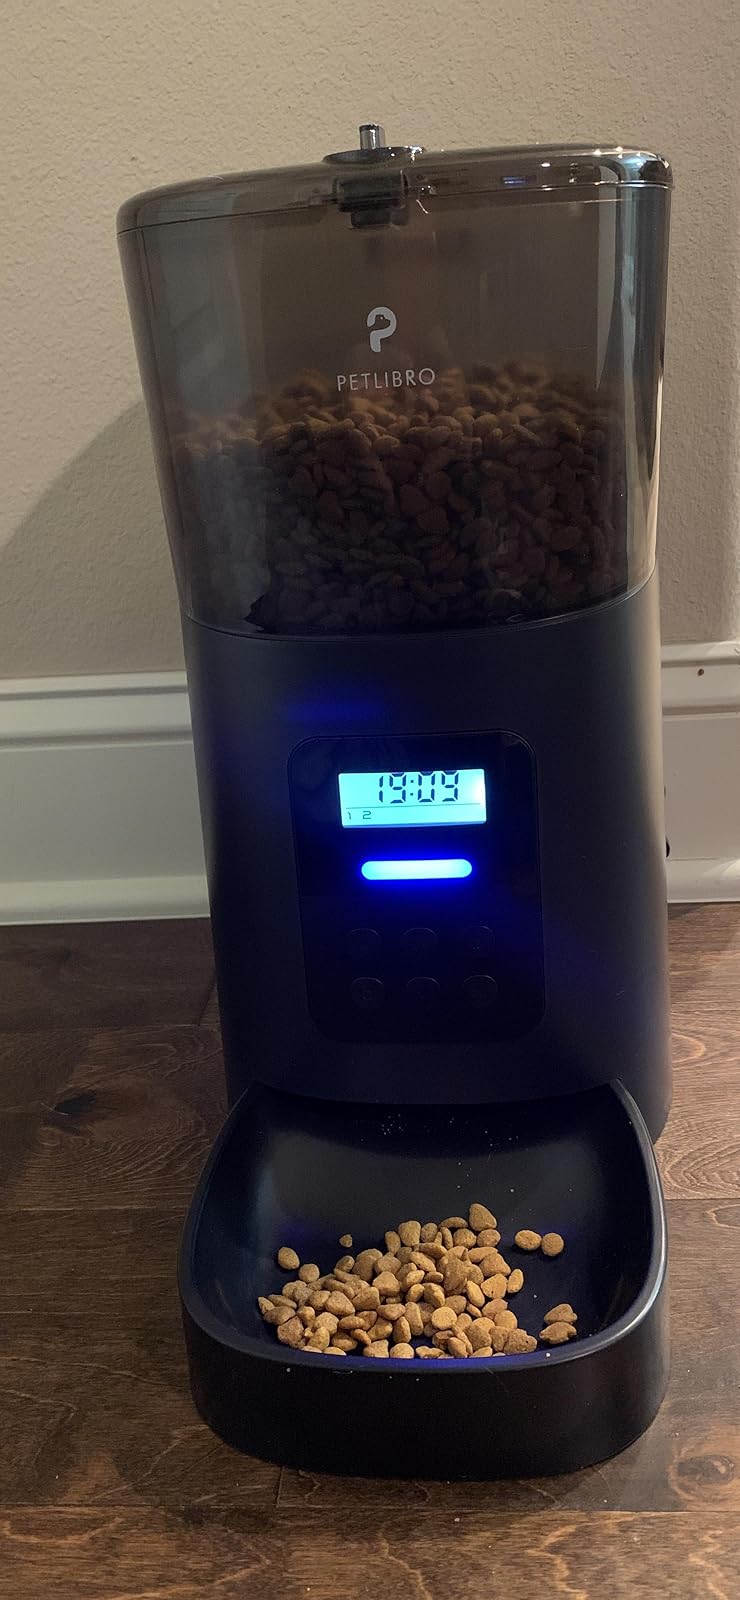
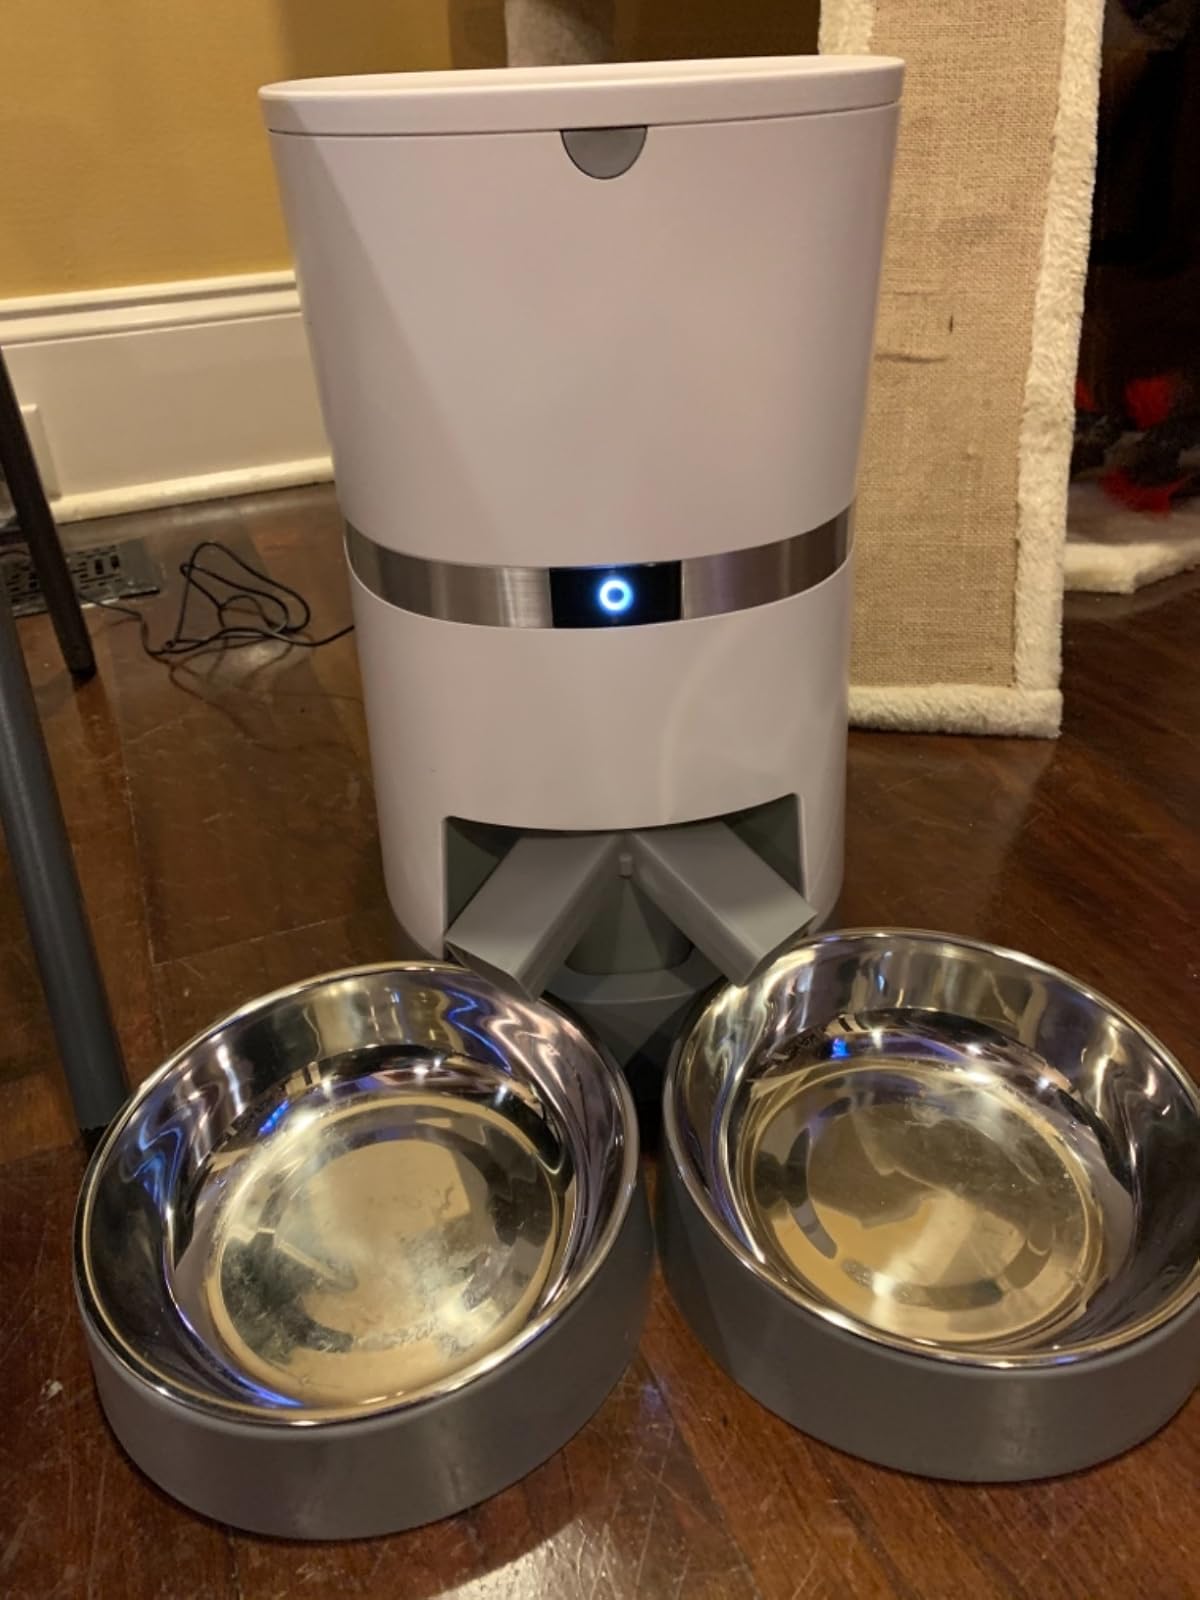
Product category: items_feeder
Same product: no